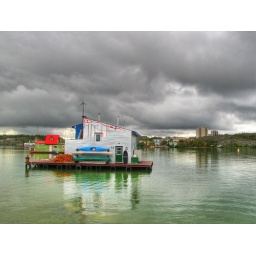
Low clouds race across the sky over Yellowknife. Fall is here.